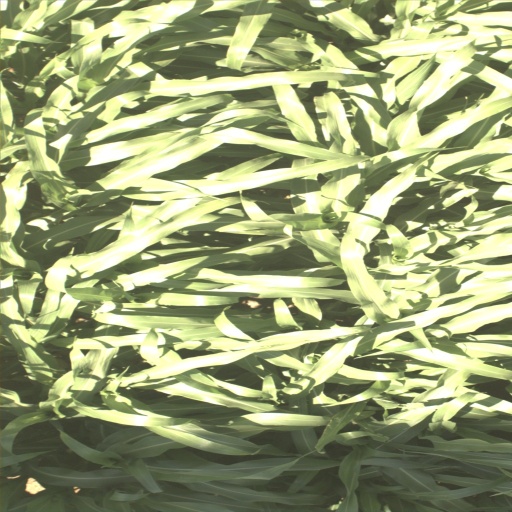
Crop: sorghum